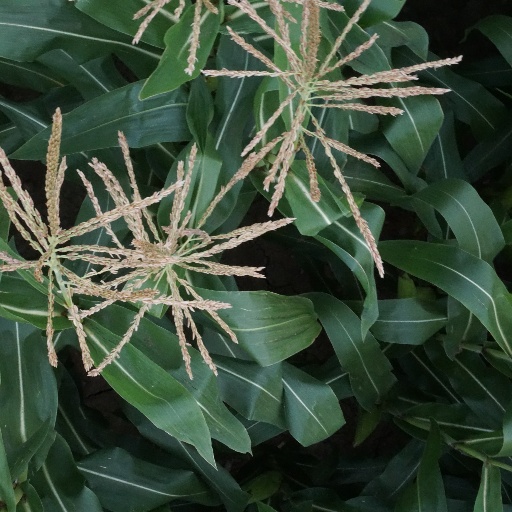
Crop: maize; corn